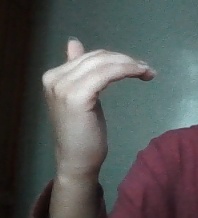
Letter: khaa